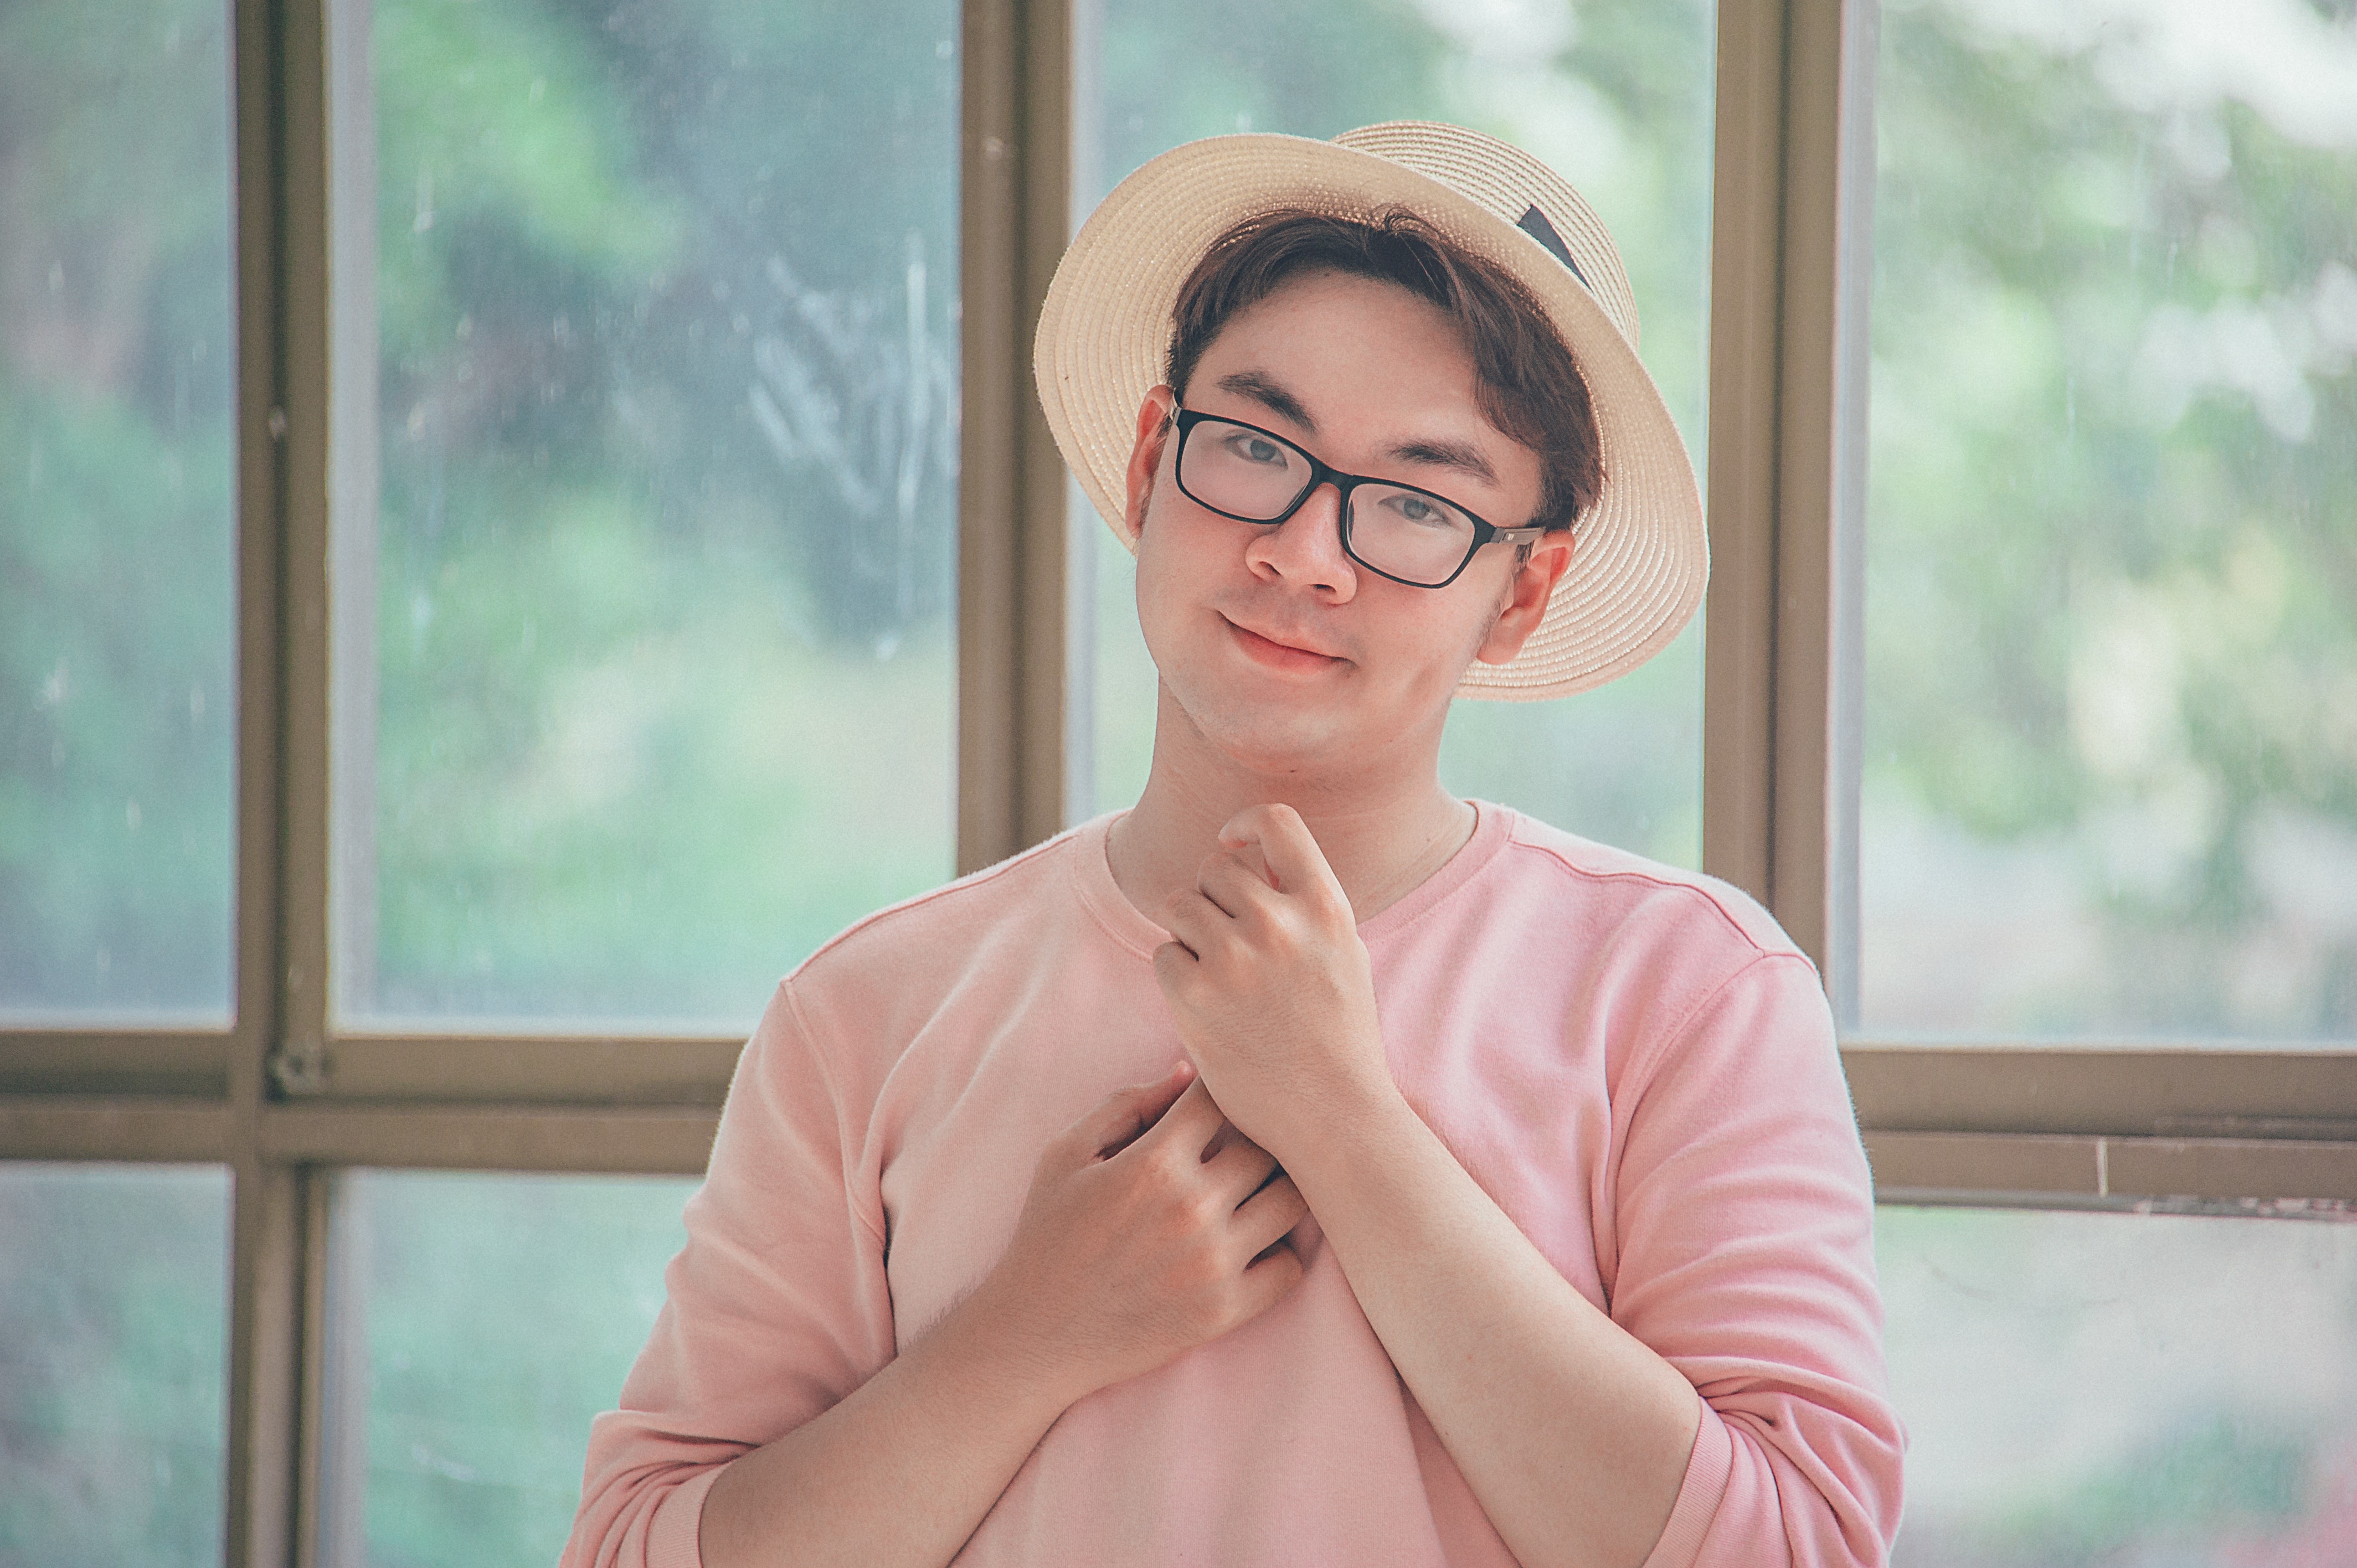
skin, pink, glasses, lip, human, eyewear, smile, photography, vision care, happy, portrait, peach